Bouldin Island

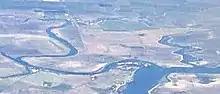
Bouldin Island in an aerial photo taken looking toward the east in 2018.

Bouldin Island is an island in the Sacramento-San Joaquin River Delta, northwest of Stockton on the Stockton Deepwater Shipping Channel. It is in San Joaquin County, and managed by Reclamation District 756. The island is owned by the Metropolitan Water District of Southern California.